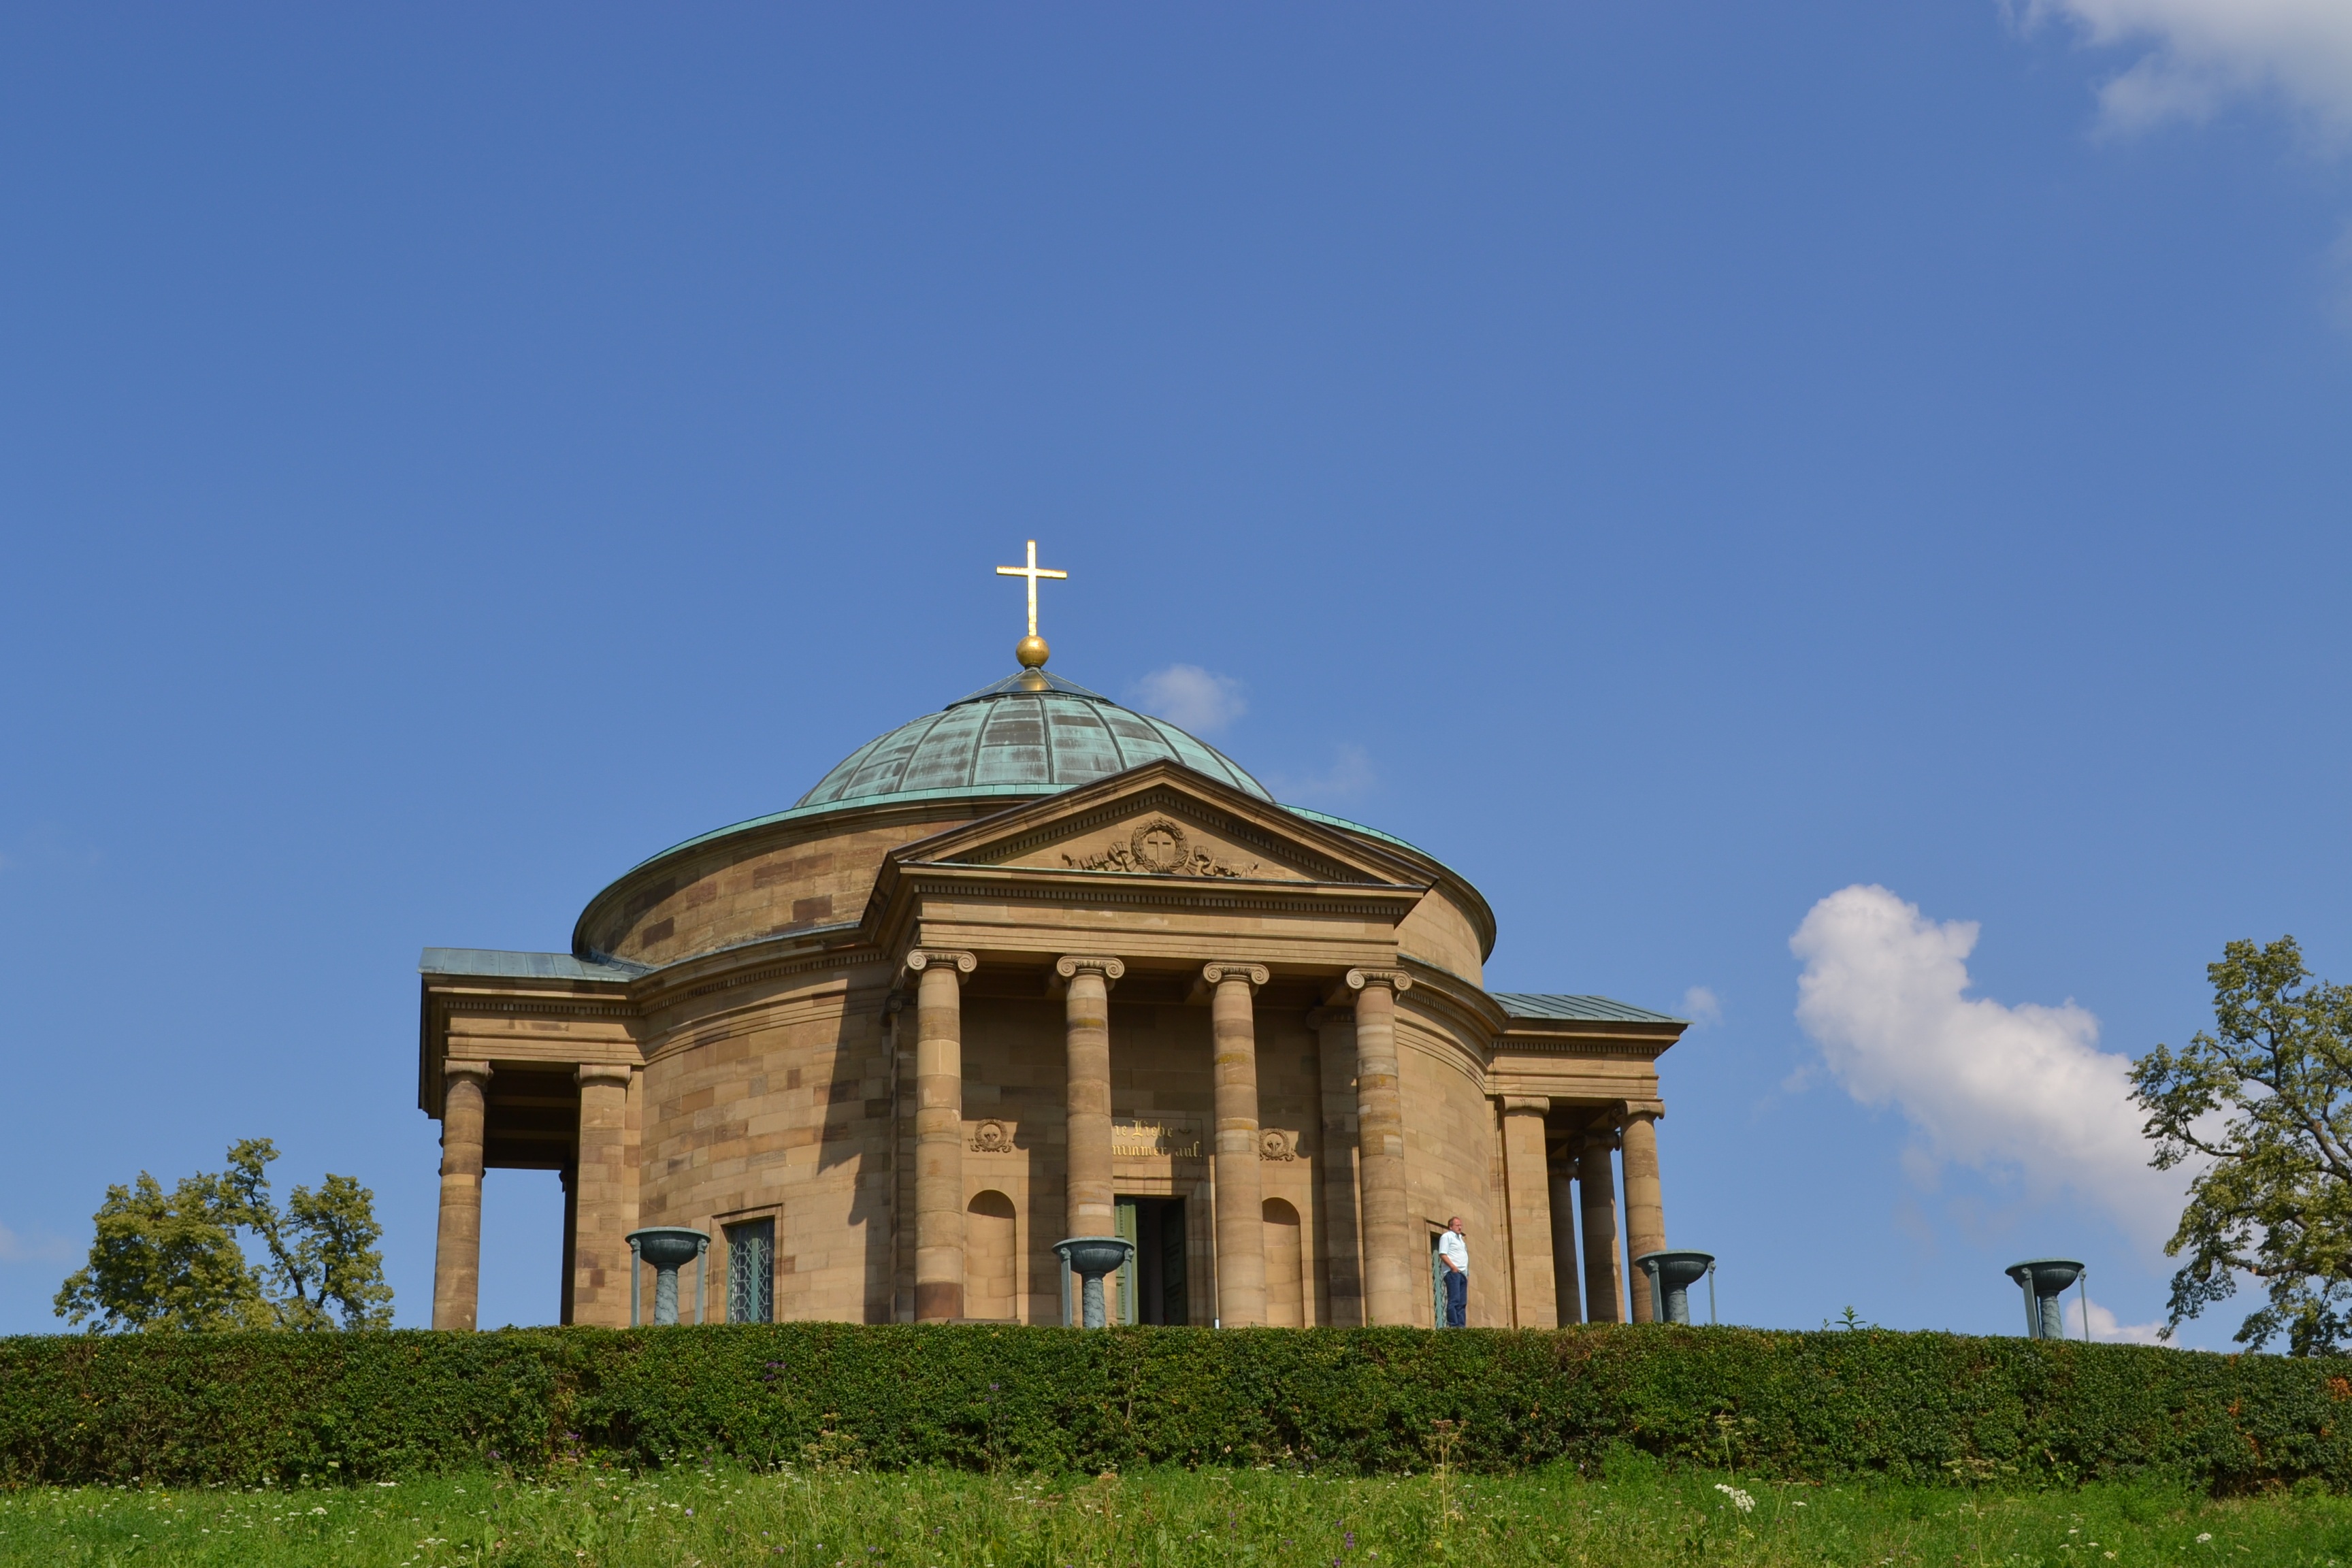
building, monument, tower, landmark, church, chapel, place of worship, places of interest, monastery, stuttgart, w rttemberg, historic site, rotenberg, grave chapel on the spice